Refiloe Johannes Mudimu

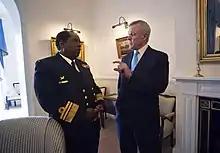
US Secretary of the Navy (SECNAV) the Honorable Ray Mabus visits with the Chief of the South African Navy Vice Adm. Johannes Mudimu

On 20 March 2014 it was announced that Vice Admiral Mudimu was due to become the next Chairman of Armscor. He resigned from Armscor in 2018 due to ill health.